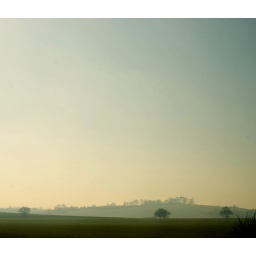
3 trees in a field alongside the A42 on a cold February morning